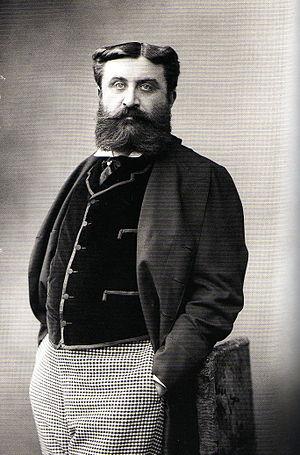
Comte Henry Greffulhe (1881) par Paul Nadar. Le comte Henry Greffulhe (1848-1932) richissime banquier, épousa Elisabeth de Caraman-Chimay en 1878. Il fut l'un des modèles du duc de Guermantes dans A la Recherche du temps perdu de Marcel Proust.
Le comte Henry Jules Charles Emmanuel Greffulhe, né le 25 décembre 1848 et mort le 31 mars 1932 à Paris 8e, est un aristocrate français qui fut un des modèles de Marcel Proust pour le duc de Guermantes dans À la recherche du temps perdu.
Esmans est une commune française située dans le département de Seine-et-Marne en région Île-de-France.